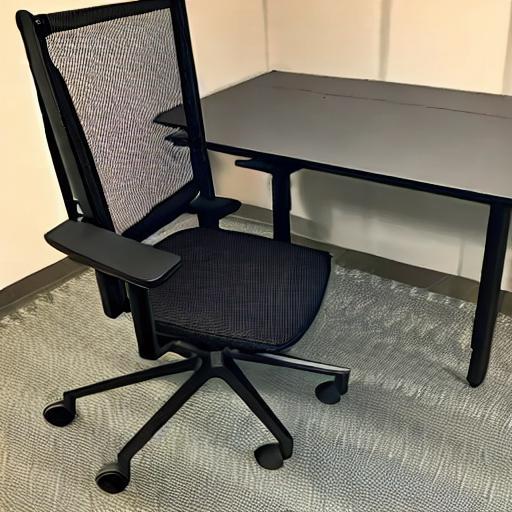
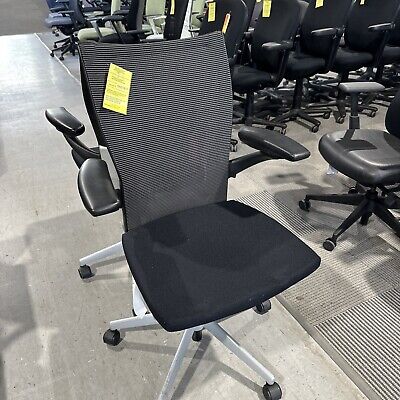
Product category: items_chair
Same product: no